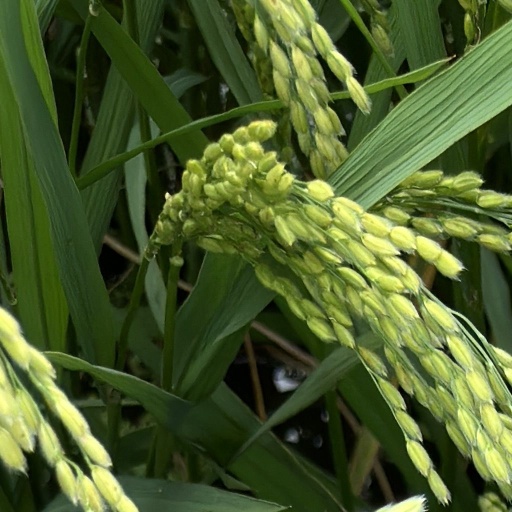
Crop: rice